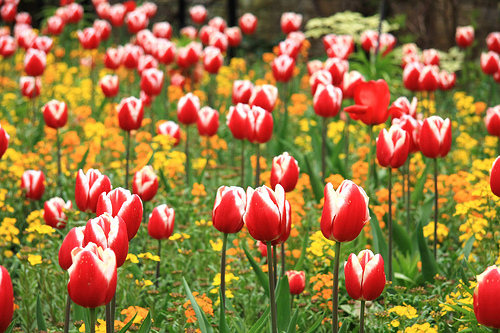
Flower: tulip